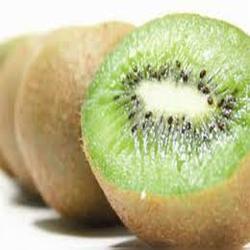
Label: Kiwi